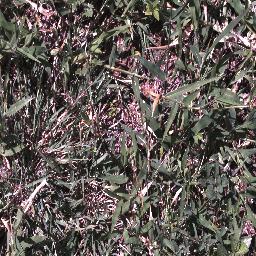
Label: negative